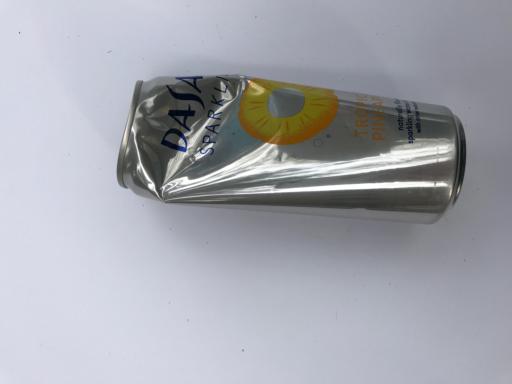
Waste category: metal